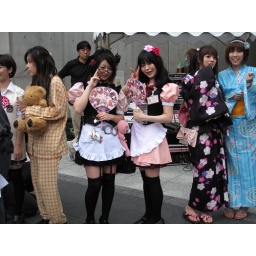
Japanese girls in maid uniforms and yukata water the streets in Akihabara